Roger McGuinn

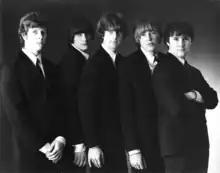
McGuinn (centre) as a member of the Byrds in 1965

During his time with the Byrds, McGuinn developed two innovative and very influential styles of electric guitar playing. The first was "jingle-jangle", ringing arpeggios based on banjo finger picking styles he learned while at the Old Town School of Folk Music, which was influential in the folk rock genre. The second style was a merging of saxophonist John Coltrane's free-jazz atonalities, which hinted at the droning of the sitar, a style of playing first heard on the Byrds' 1966 single "Eight Miles High" and influential in psychedelic rock.